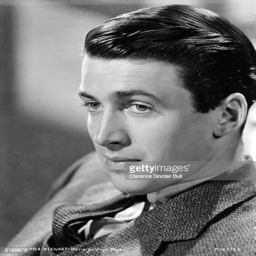
actor who served in the air force during military conflict